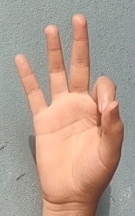
ASL sign: 9